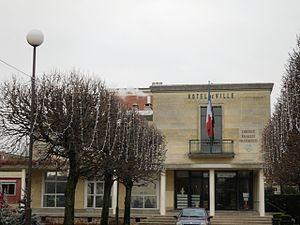
Hôtel de Ville de Morangis (91)
Morangis est une commune française située à dix-huit kilomètres au sud de Paris dans le département de l’Essonne en région Île-de-France.